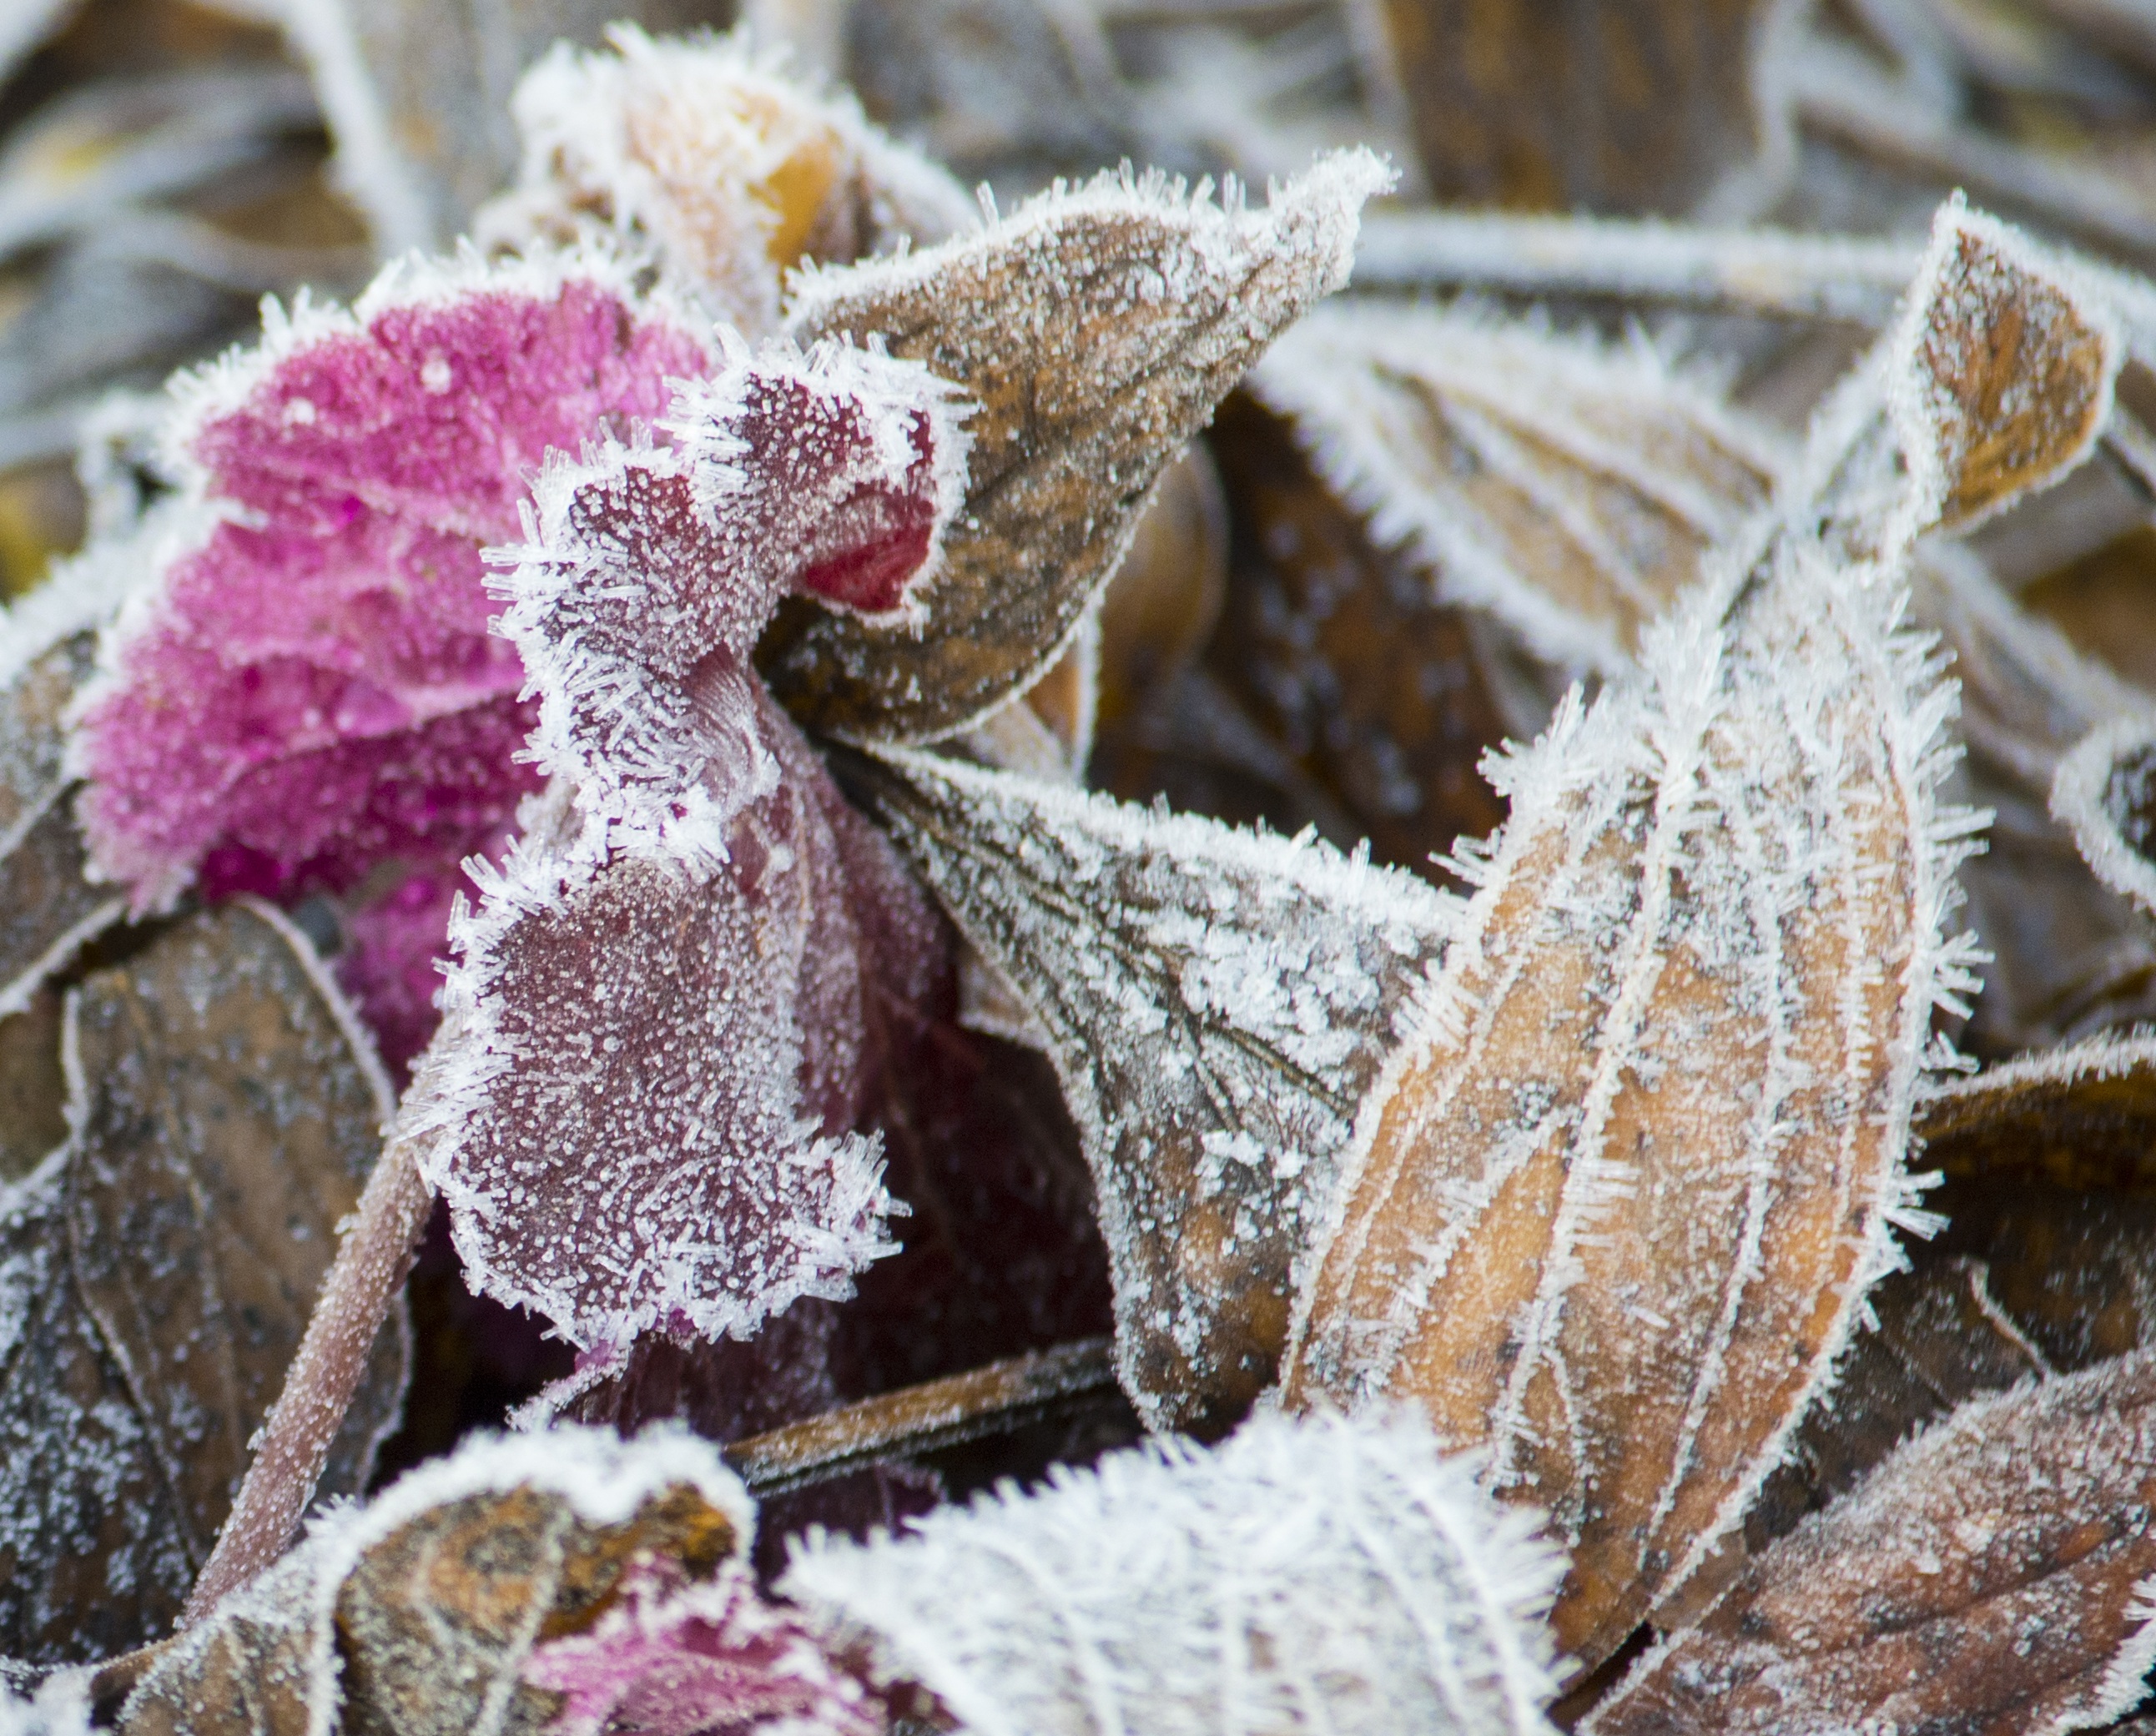
branch, snow, winter, plant, leaf, flower, petal, frost, spring, autumn, brown, botany, frozen, dried, garden, flora, season, close up, macro photography, land plant